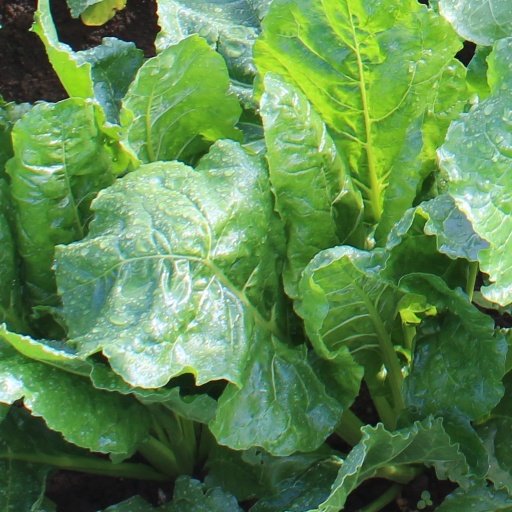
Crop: sugar beet